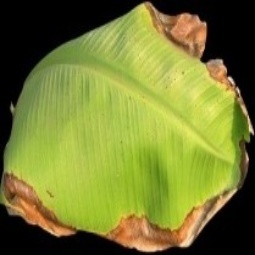
Label: Sulphur